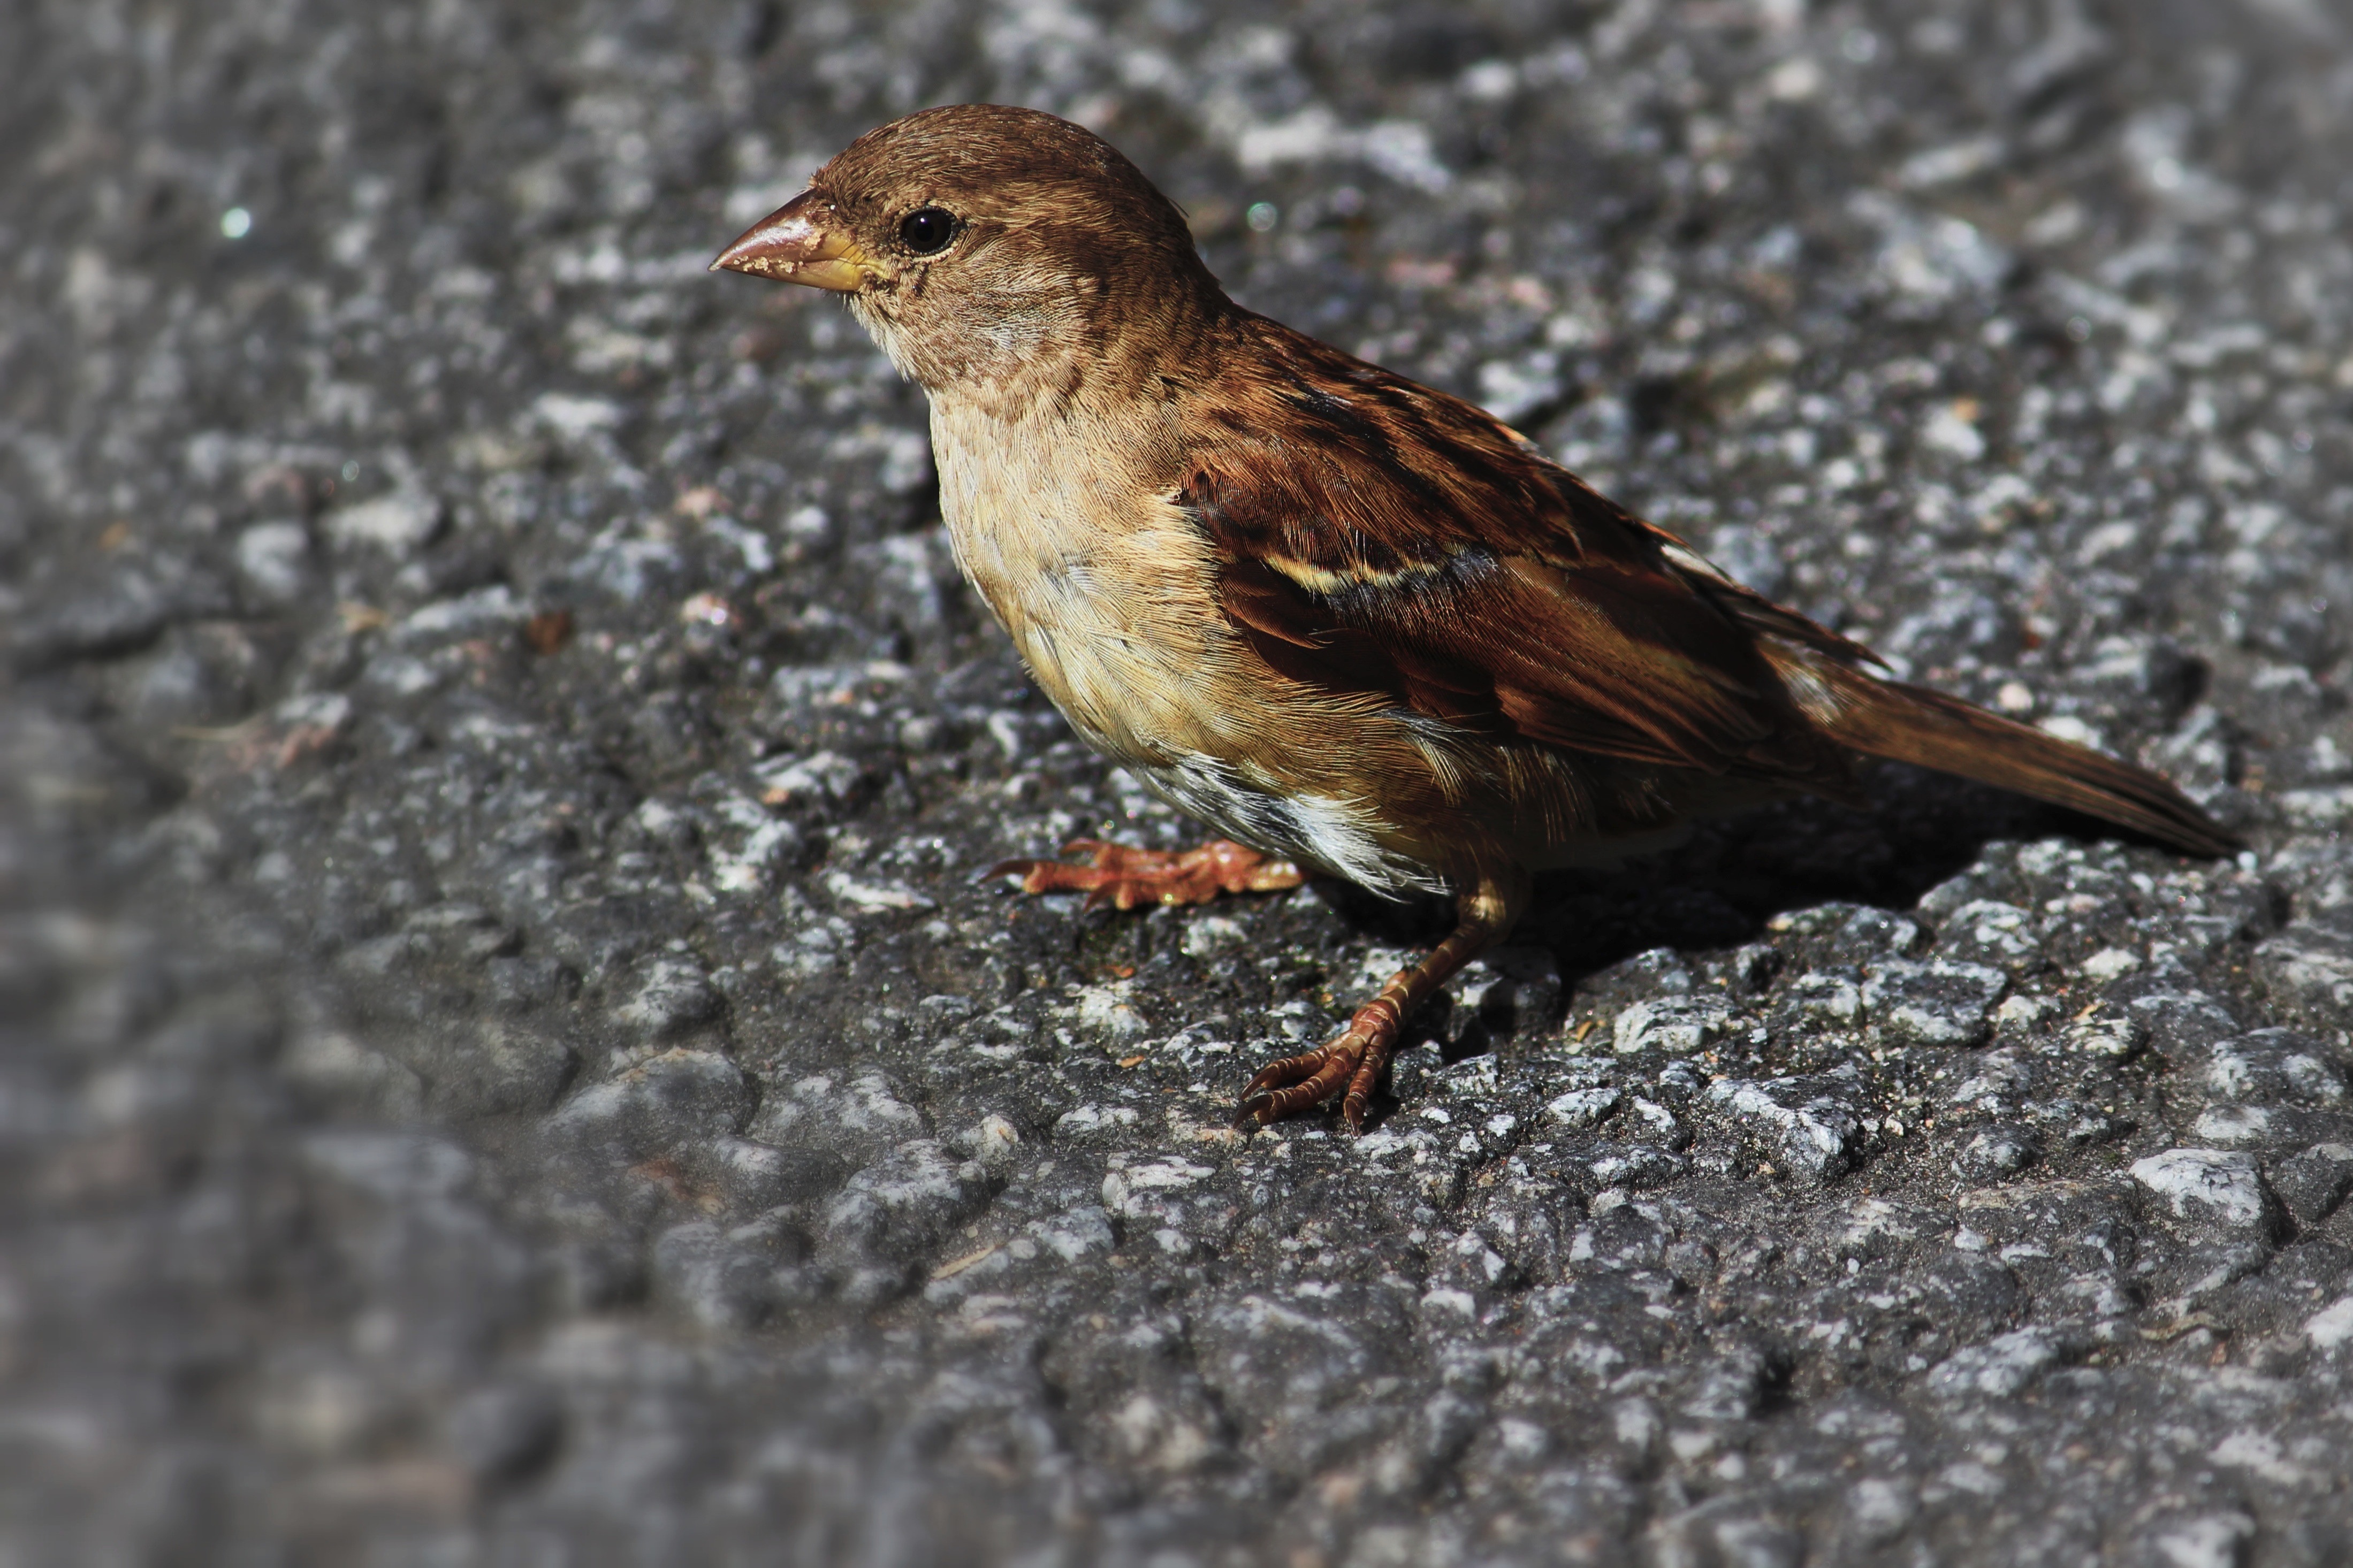
nature, outdoor, bird, animal, wildlife, beak, small, robin, fauna, close up, vertebrate, sparrow, finch, blackbird, brambling, wren, small bird, house sparrow, old world flycatcher, perching bird, emberizidae, cinclidae, ortolan bunting, brown bird